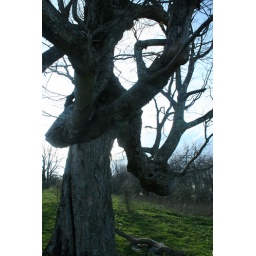
blue ridge parkway - near blowing rock nc - april 2009